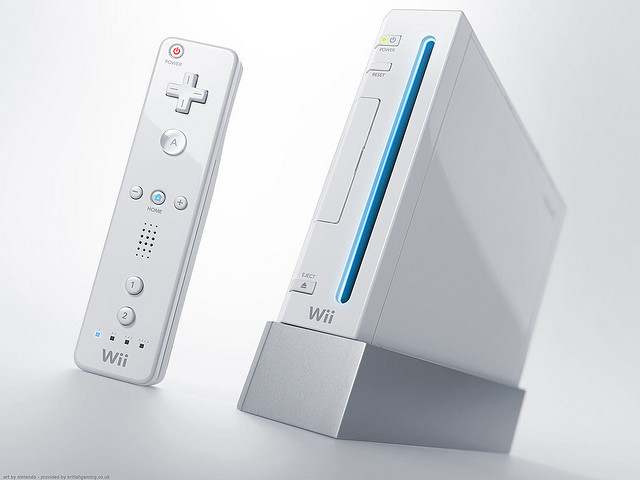
user: Given an image and a question. Answer the question in a short answer. Question: What type of object is inserted in this system to play games? Short Answer:
assistant: cd